Battle of Darbytown Road

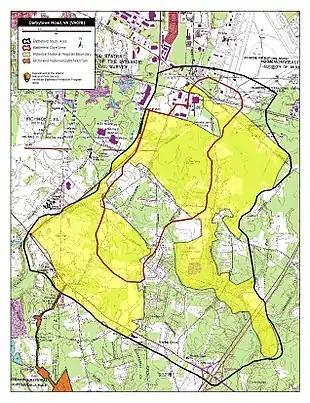
Map of Darbytown Road Battlefield core and study areas by the American Battlefield Protection Program.

The Battle of Darbytown Road was fought on October 13, 1864, between Union and Confederate forces. The Confederates were attempting to retake ground they had lost to Federal forces during battles near Richmond, Virginia. Their efforts failed.